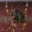
Label: spider